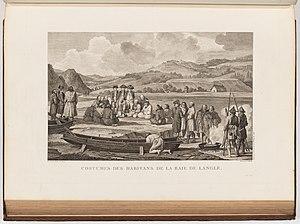
L’expédition de La Pérouse est une expédition « de découverte » commandée à partir de 1785 par Jean-François de La Pérouse, et sous l'impulsion du roi de France Louis XVI, dans le but d'effectuer une exploration de l'océan Pacifique dans la lignée de James Cook voire d'effectuer une circumnavigation du globe. Les navires de l'expédition, La Boussole et L'Astrolabe, s'échouèrent à Vanikoro ce qui mit un terme à l'expédition en 1788. Des survivants s'installèrent temporairement sur place avant de disparaître.